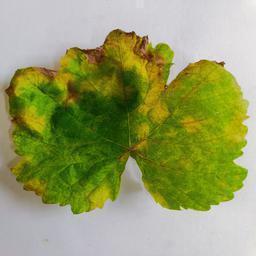
Label: Downy Mildew